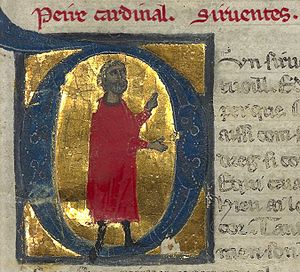
Troubadour / Historie
Peire Cardenal (ca. 1180–ca. 1278).[8]
En trubadur eller troubadour var en sydfransk digter, komponist og sanger fra ca. 1100 til 1300, som optrådte i områderne Aquitaine, Limousin, Guyenne, Provence, Katalonien og Italien. Det tilsvarende ord for en kvindelig kunstner var trobairitz. Troubadourerne skrev på languedocsk, en sydfransk dialekt, medens udtrykket trouvère udelukkende bruges om kunstnere nord for Loire, der sang på languedoil. En god troubadour stod i høj anseelse ved fyrstehoffer. Nogle af fyrsterne var selv troubadourer.